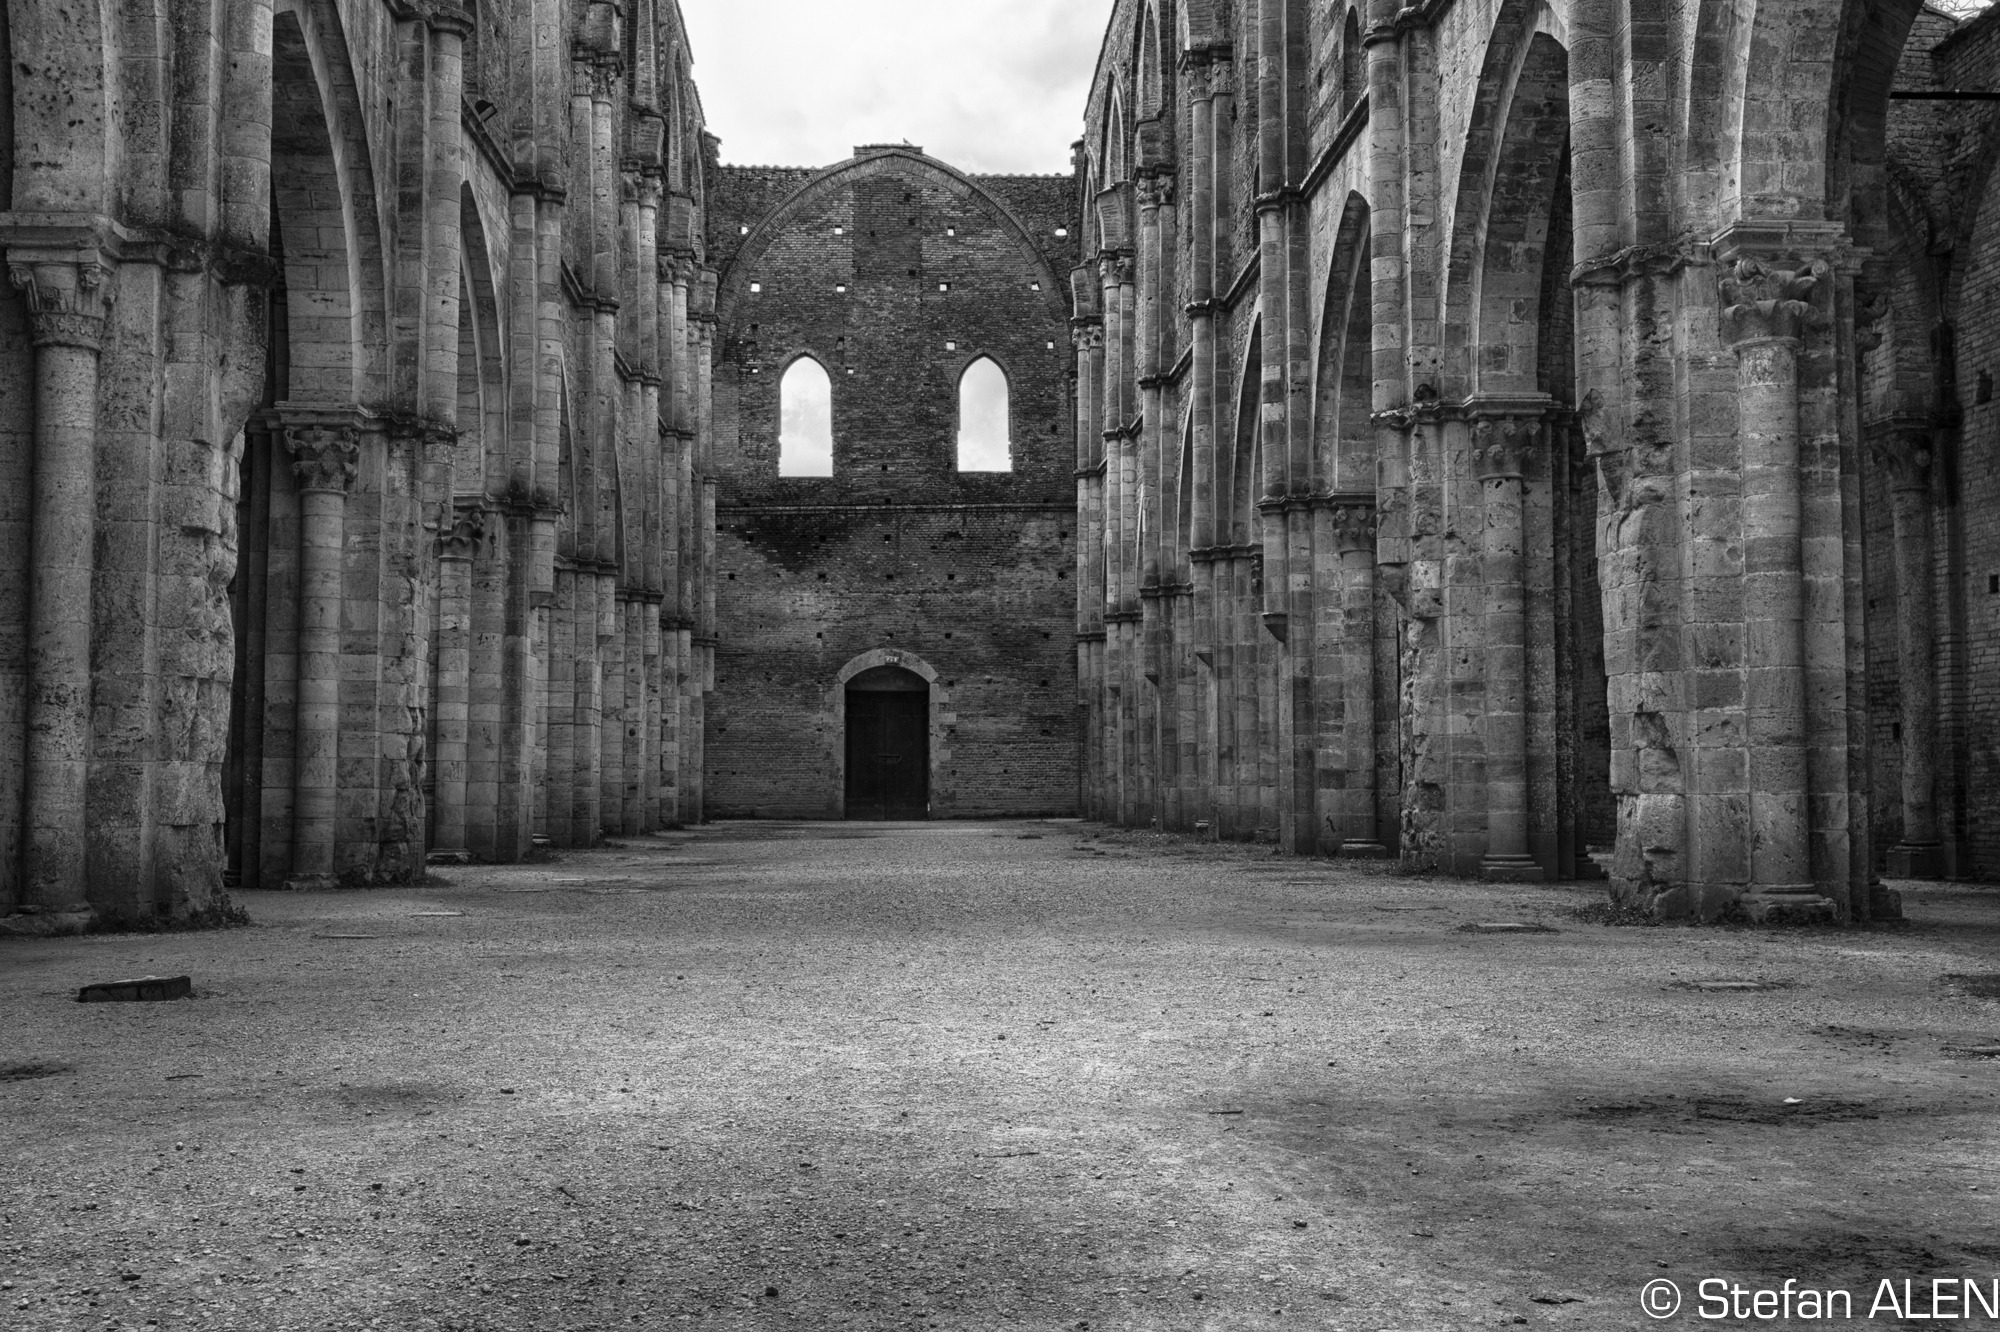
rock, black and white, architecture, street, building, alley, arch, italy, tuscany, darkness, ruin, monochrome, place of worship, hdr, ruins, monastery, symmetry, abbey, florence, siena, chiusdino, san galgano, monochrome photography, ancient history